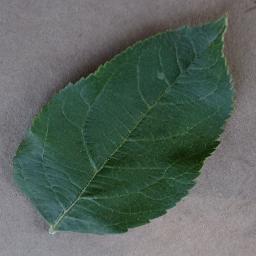
Label: Apple___healthy